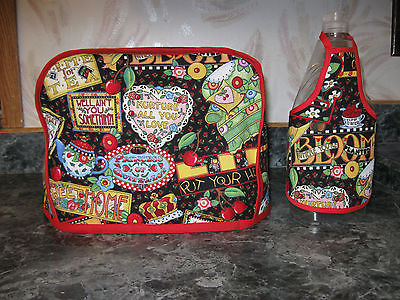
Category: toaster